Haydee Yorac

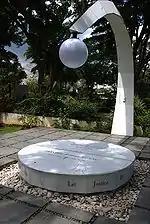
Haydee Yorac's tomb at the Libingan ng mga Bayani.

Yorac battled with ovarian cancer and died on September 12, 2005, in Chicago, aged 64. Her remains were buried at the Libingan ng mga Bayani. She was succeeded as PCGG chair by Camilo Sabio.